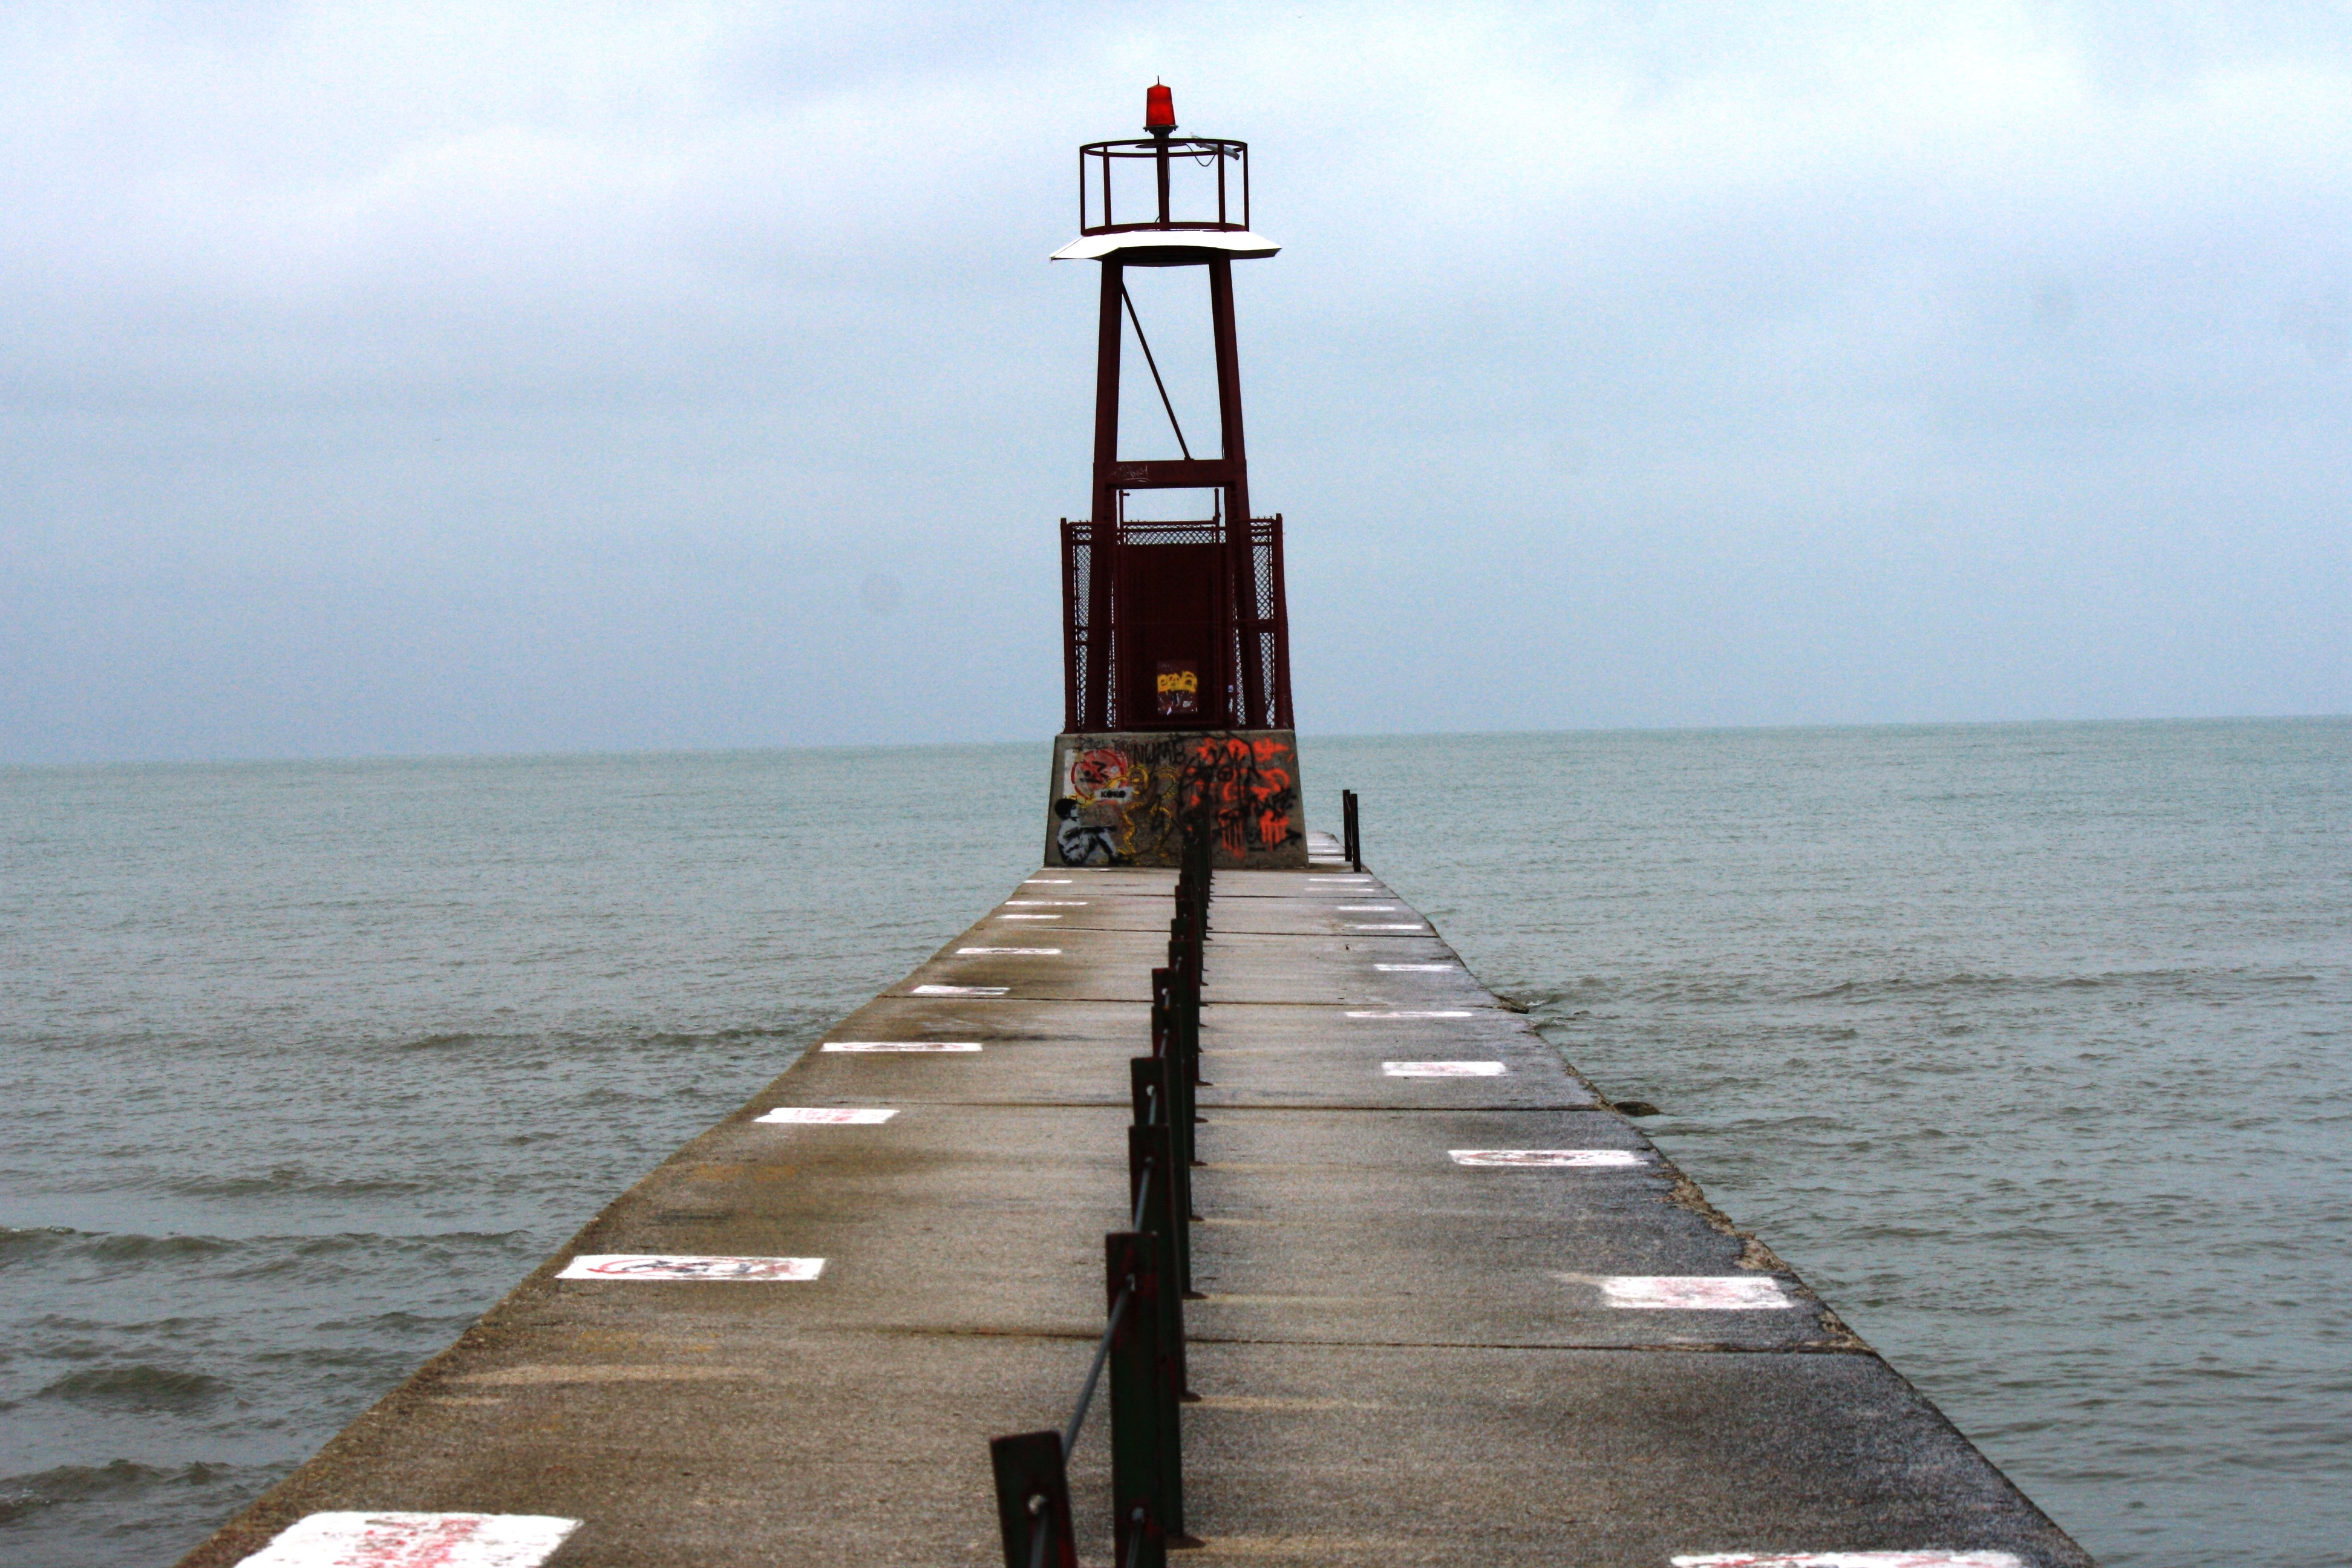
sea, coast, water, ocean, dock, lighthouse, boardwalk, view, pier, walkway, cityscape, shoreline, vehicle, tower, tranquil, scenic, bay, chicago, harbor, beacon, port, waterfront, tourism, outdoors, nautical, marine, scene, channel, breakwater, lake michigan